List of birds of Prince Edward Island

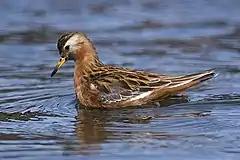
Red phalarope, "Phalaropus fulicarius"

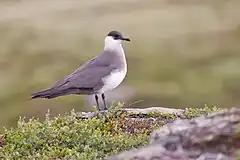
Parasitic jaeger, "Stercorarius parasiticus"

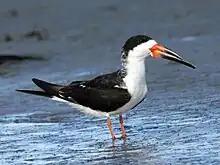
Black skimmer, "Rynchops niger"

Scolopacidae is a large diverse family of small to medium-sized shorebirds including the sandpipers, curlews, godwits, shanks, tattlers, woodcocks, snipes, dowitchers, and phalaropes. The majority of these species eat small invertebrates picked out of the mud or soil. Different lengths of legs and bills enable multiple species to feed in the same habitat, particularly on the coast, without direct competition for food.